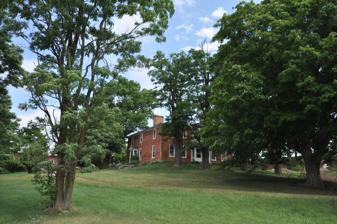
Building: Colonel Ephraim and Sarah Doolittle Farm
Country: United States of America
Year built: 1766
United States historic place Colonel Ephraim and Sarah Doolittle Farm U.S. National Register of Historic Places U.S. Historic district Show map of Vermont Show map of the United States Location 1 mile (1.6 km) E of VT 22A on Doolittle Rd., Shoreham, Vermont Coordinates 43°56′19″N 73°18′16″W / 43.93861°N 73.30444°W / 43.93861; -73.30444 Area 180 acres (73 ha) Built 1766 ( 1766 ) Built by Job Lane Howe Architectural style Federal MPS Agricultural Resources of Vermont MPS NRHP reference No. 94001523 Added to NRHP January 6, 1995 The Colonel Ephraim and Sarah Doolittle Farm is a historic farm property on Doolittle Road in Shoreham, Vermont .  It is one of the oldest colonial farm properties in western Vermont, established in 1766 by Colonel Ephraim Doolittle, a veteran of the French and Indian War and the American Revolutionary War .  It was listed on the National Register of Historic Places in 1995. Description and history The Doolittle Farm is located in northern Shoreham, on 180 acres (73 ha) bounded on the west by Vermont Route 22A , the south by Doolittle Road, and the north by the Shoreham- Bridport town line.  The western portion of the farm is wooded, and includes Prickly Ash Brook, which flows northeasterly across the property.  The eastern portion is open, with fields of pasture and agriculture.  The farm complex is set on the north side of Doolittle Road, east of the brook between the cleared and wooded areas.  In addition to the c. 1800 farmhouse, the complex includes a carriage barn, three agricultural barns from the mid-to-late 19th century, and several smaller outbuildings.  The farmhouse is a particularly fine example of early Federal period architecture, built of brick laid in common bond and covered by a hip roof. The farm was established in 1766 by Colonel Ephraim Doolittle, a colonial militia officer who helped build the Crown Point Military Road , the area's first road, part of which runs along Doolittle Road.  Doolittle established a gristmill and sawmill on Prickly Ash Brook, whose foundational remnants survive.  Doolittle was one of the founding proprietors of Shoreham, chartered in 1788, and was a prominent local citizen for many years.  The house, dating about 1800, was probably built by Job Lane Howe, a prominent area builder credited with building other fine Federal period houses in the region. See also National Register of Historic Places listings in Addison County, Vermont Massachusetts Line References